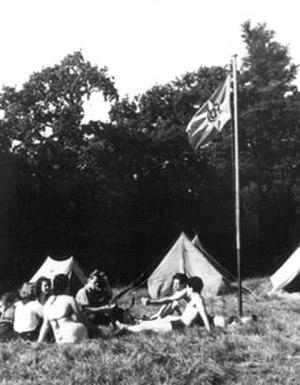
La Jeunesse allemande libre était le mouvement de jeunesse officiel des 14-25 ans de la République démocratique allemande. La Jeunesse allemande libre faisait partie de la Fédération mondiale de la jeunesse démocratique et de l'Union internationale des étudiants.